Maserati Biturbo

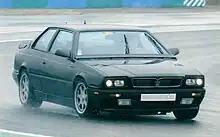
A 1991 Racing at Magny-Cours

The Maserati Racing (Tipo 331) was a more potent variant of the 2.24v with a higher power output, and was meant as an intermediate model beneath the more aggressive Shamal. The redesigned front end and other elements also found their way onto the remainder of the Biturbo range. It was first introduced to the press in December 1990. Only 230 units were built from 1991 to 1992 and were mainly intended for the Italian market. 173 Maserati Racing were delivered new to Italy, with the remainder presumable exported. Several units have also been exported from Italy since, to other European nations; limited documentation was available, which made homologation in some countries a huge administrative challenge.